Mission Valley (shopping mall)

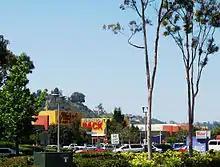
Westfield Mission Valley in 2006 before being painted Gray in 2008.

By 1959, the mall was under construction, and it was completed in late 1960. The grand opening of the Mission Valley Center was held on February 20, 1961. Designed by the San Diego–based architectural firm Deems-Lewis, the mall contained two large anchor spaces, occupied by Montgomery Ward, and May Company, 70 inline stores, as well as a large central courtyard. Due to its location in the floodplain of the San Diego River, the mall was designed with stores on the level above the parking garage. Presumably, in the event of a flood, only the parking garage would be flooded, with the retail level untouched. It was San Diego's second mall, following the opening of the College Grove Center in 1960. National General Theatres Valley Circle Theater, part of the Mission Valley West strip center, opened on December 23, 1966.